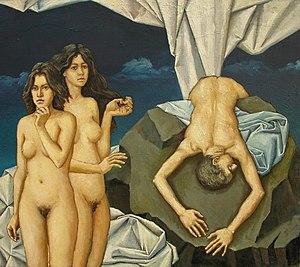
Peinture réalisée par l'artiste Achot Achot à la fin de sa période de «
Achot Achot, né Achot Kazarian le 24 octobre 1961, est un artiste français. Il vit et travaille à Paris.